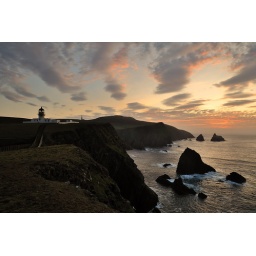
Red sky over the Fair Isle North lighthouse